East Rock, New Haven

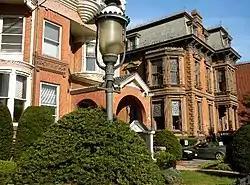
Houses in the Orange Street Historic District

The current East Rock neighborhood remained unsettled farmland into the 1800s, when its largest landowner was Abraham Bishop, a prominent New Haven lawyer and businessman. The southernmost streets were developed first, between the late 1830s and 1860, as these were nearest to the industrializing city center. Following Bishop's death in 1844, the rest of the neighborhood was gradually subdivided and developed.